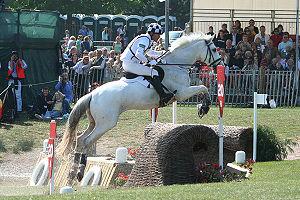
Hinrich Peter Romeike, né le 26 mars 1963 à Hambourg, est un cavalier allemand.